Prüfening dedicatory inscription

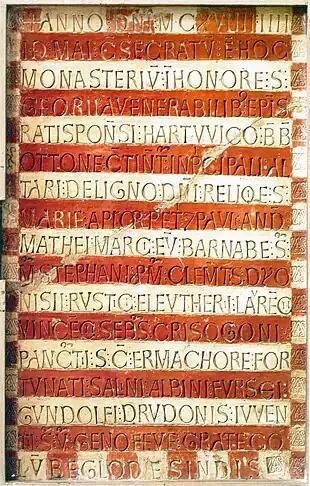
Prüfening dedicatory inscription. Its text was created by individual letter stamps.

The Prüfening dedicatory inscription is a high medieval inscription impressed on clay which was created in 1119, over three hundred years before Johannes Gutenberg, by the typographic principle. The inscription plate belongs to the Prüfening Abbey, a former Benedictine monastery, in Regensburg, Germany.